1995 Giro d'Italia

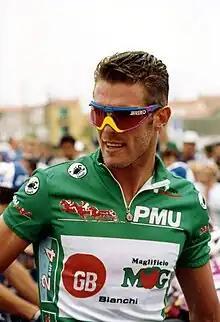
A cyclist wearing a green jersey.

Mario Cipollini won the race's opening stage by several bike lengths to don the race's first "maglia rosa". Cipollini lost the lead to Tony Rominger following the stage 2 individual time trial that was contested in rainy conditions. Rominger was able to gain almost a minute on each of the main general classification contenders including Piotr Ugrumov and Evgeni Berzin. The third stage was Cipollini's second stage victory as he won the bunch sprint. The fourth stage was contested on a set circuit that was covered four times. The day's breakaway managed to get a maximum of 14' 25" before gradually being pulled in. Claudio Chiappucci attacked on the final lap but was pulled back in by the chasing peloton. Ugrumov, Berzin, and Berzin's teammate Vladislav Bobrik then attacked and managed to form a gap. Rominger chased after and caught the riders, then passed them and went on to win the stage.